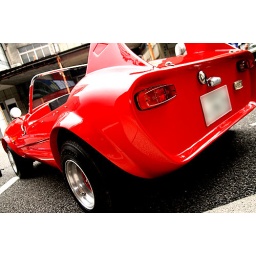
I heard. This car is one of the 3 cars in the world, that can work now.